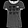
Label: T - shirt / top